Abdoul Ba

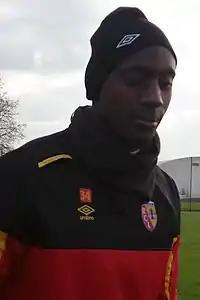
Ba in 2014

Abdoul Bocar Ba (born 8 February 1994) is a professional footballer who most recently played as a centre-back for Kosovan club Besa Pejë. Born in Senegal, he plays for the Mauritania national team.